Merge (traffic)

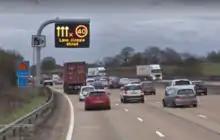
A variable message sign warning drivers of a lane closure on the M25

The early merge method dictates that one stream of traffic will maintain priority over another at the merge, and therefore traffic in the other lane should merge at the first opportunity. To encourage drivers to merge early, authorities may employ a static or dynamic early merge strategy. Strictly speaking an early merge is different from a conventional merging method, in that the traffic is encouraged to merge well in advance of the merge point.